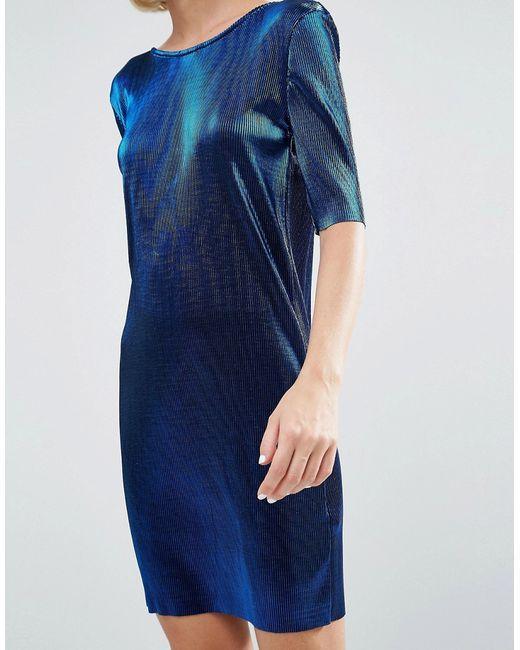
Metallic Plissee T-Shirt Mini mit tiefem Rückenausschnitt